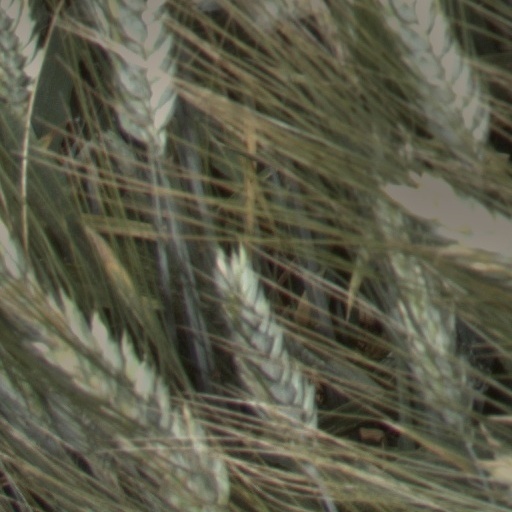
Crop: wheat